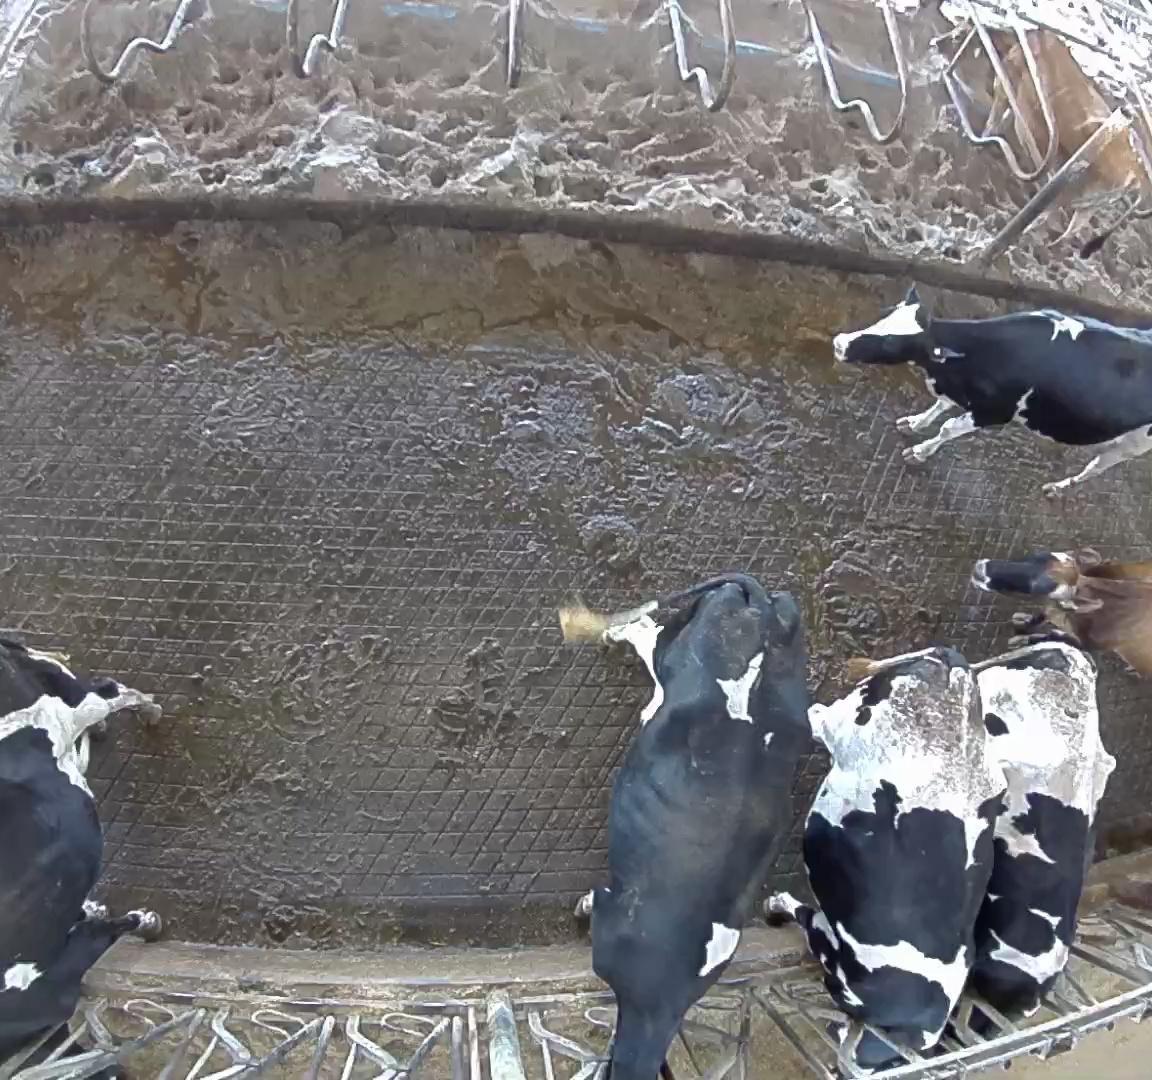
Number of cows: 7